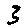
Label: 3